Areography

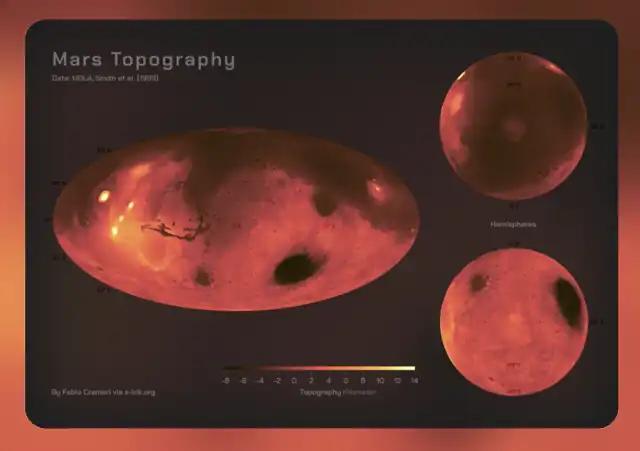
A high resolution topographic map of Mars based on the "Mars Global Surveyor" laser altimeter research led by Maria Zuber and David Smith. North is at the top. Notable features include the Tharsis volcanoes in the west (including Olympus Mons), Valles Marineris to the east of Tharsis, and Hellas basin in the southern hemisphere.

Mars's equator is defined by its rotation, but the location of its prime meridian was specified, as is Earth's, by choice of an arbitrary point which later observers accepted. The German astronomers Wilhelm Beer and Johann Heinrich Mädler selected a small circular feature in the Sinus Meridiani ('Middle Bay' or 'Meridian Bay') as a reference point when they produced the first systematic chart of Mars features in 1830–1832. In 1877, their choice was adopted as the prime meridian by the Italian astronomer Giovanni Schiaparelli when he began work on his notable maps of Mars. In 1909 ephemeris-makers decided that it was more important to maintain continuity of the ephemerides as a guide to observations and this definition was "virtually abandoned".